Alice Horton

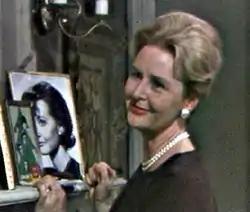
Frances Reid as Alice Horton in a 1965 episode

As "Days of our Lives" begins in 1965, Alice is happily married to Dr. Tom Horton and endures the ongoing struggles of her adult children Addie, Mickey, Bill, and Marie; their son Tommy had been presumed dead in Korea. In 1967, Bill brings Dr. Mark Brooks to Salem. He and Marie fall in love, but the Hortons soon realize that Mark is Tommy, having lost his memory and undergone reconstructive surgery; because of this revelation, Marie becomes a nun. Addie dies in a car accident in 1974, and in 1977 Alice is shocked to discover that she has cancer. Alice turns out to have been misdiagnosed, and weathers Tom's subsequent heart attack.